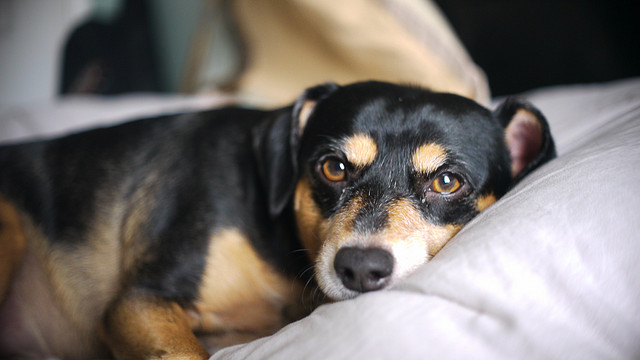
user: Given an image and a question. Answer the question in a short answer. Question: Name the type of animal in this picture? Short Answer:
assistant: dog